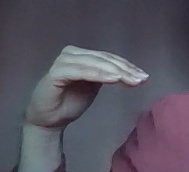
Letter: haa